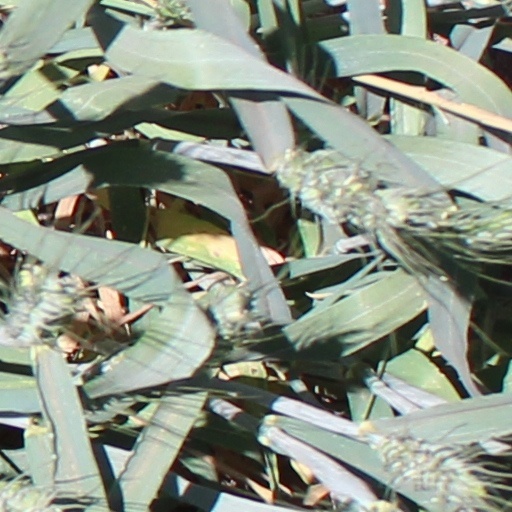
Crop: wheat